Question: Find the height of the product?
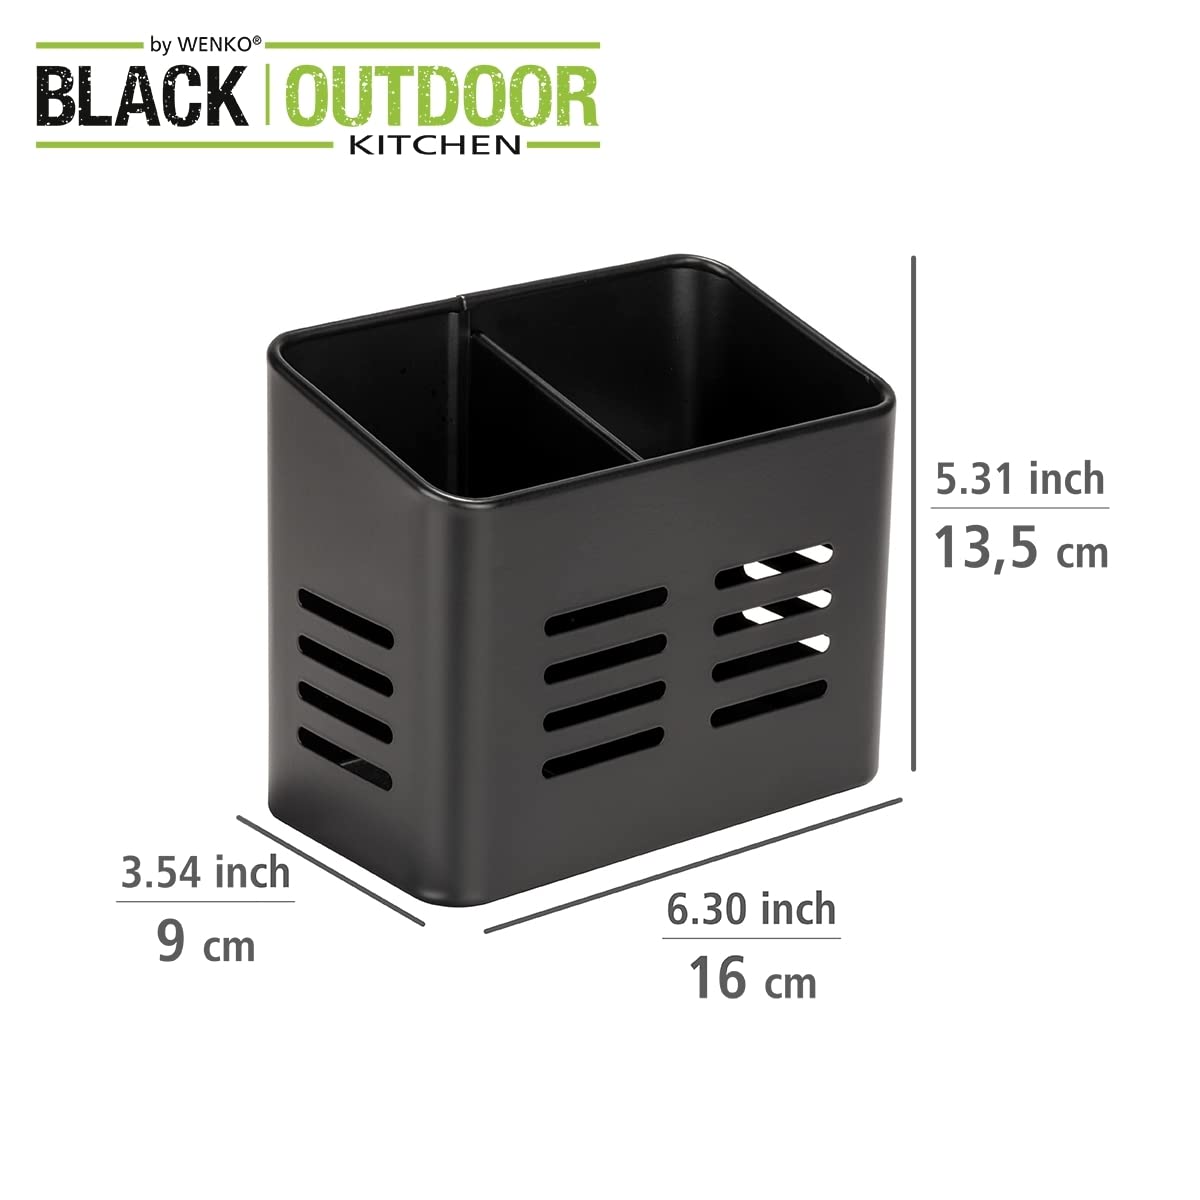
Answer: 5.31 inch